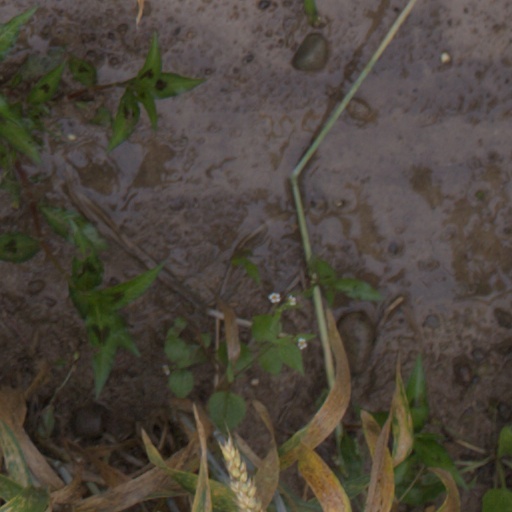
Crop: wheat